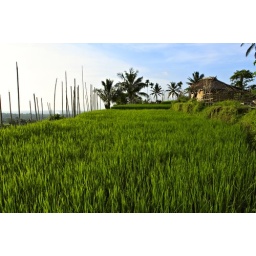
Padi field and farm house near the village of Senaru, at the foot of Mount Rinjani.